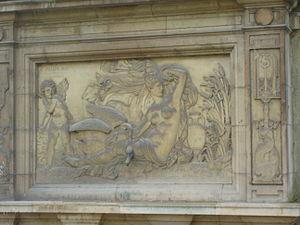
Achille Joseph Étienne Valois est un sculpteur français né le 12 janvier 1785 à Paris et mort le 17 décembre 1862 dans cette ville.